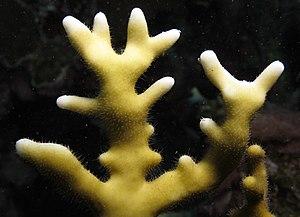
Millepora est le seul genre de cnidaire de la famille des Milleporidés. Les espèces de ce genre sont communément appelées coraux de feu en raison de leurs cnidocystes capables de percer la peau humaine qui provoquent des douleurs semblables à celles de brûlures.